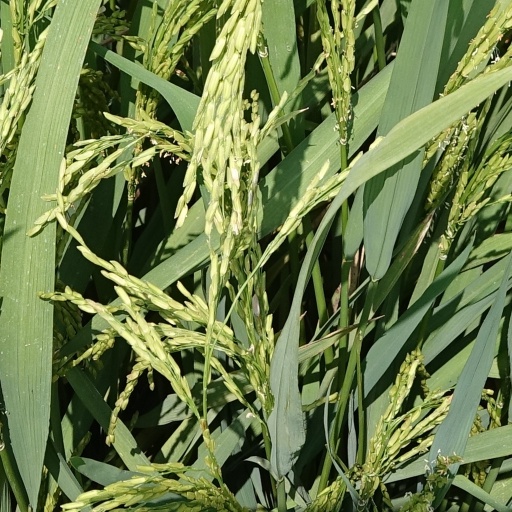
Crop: rice